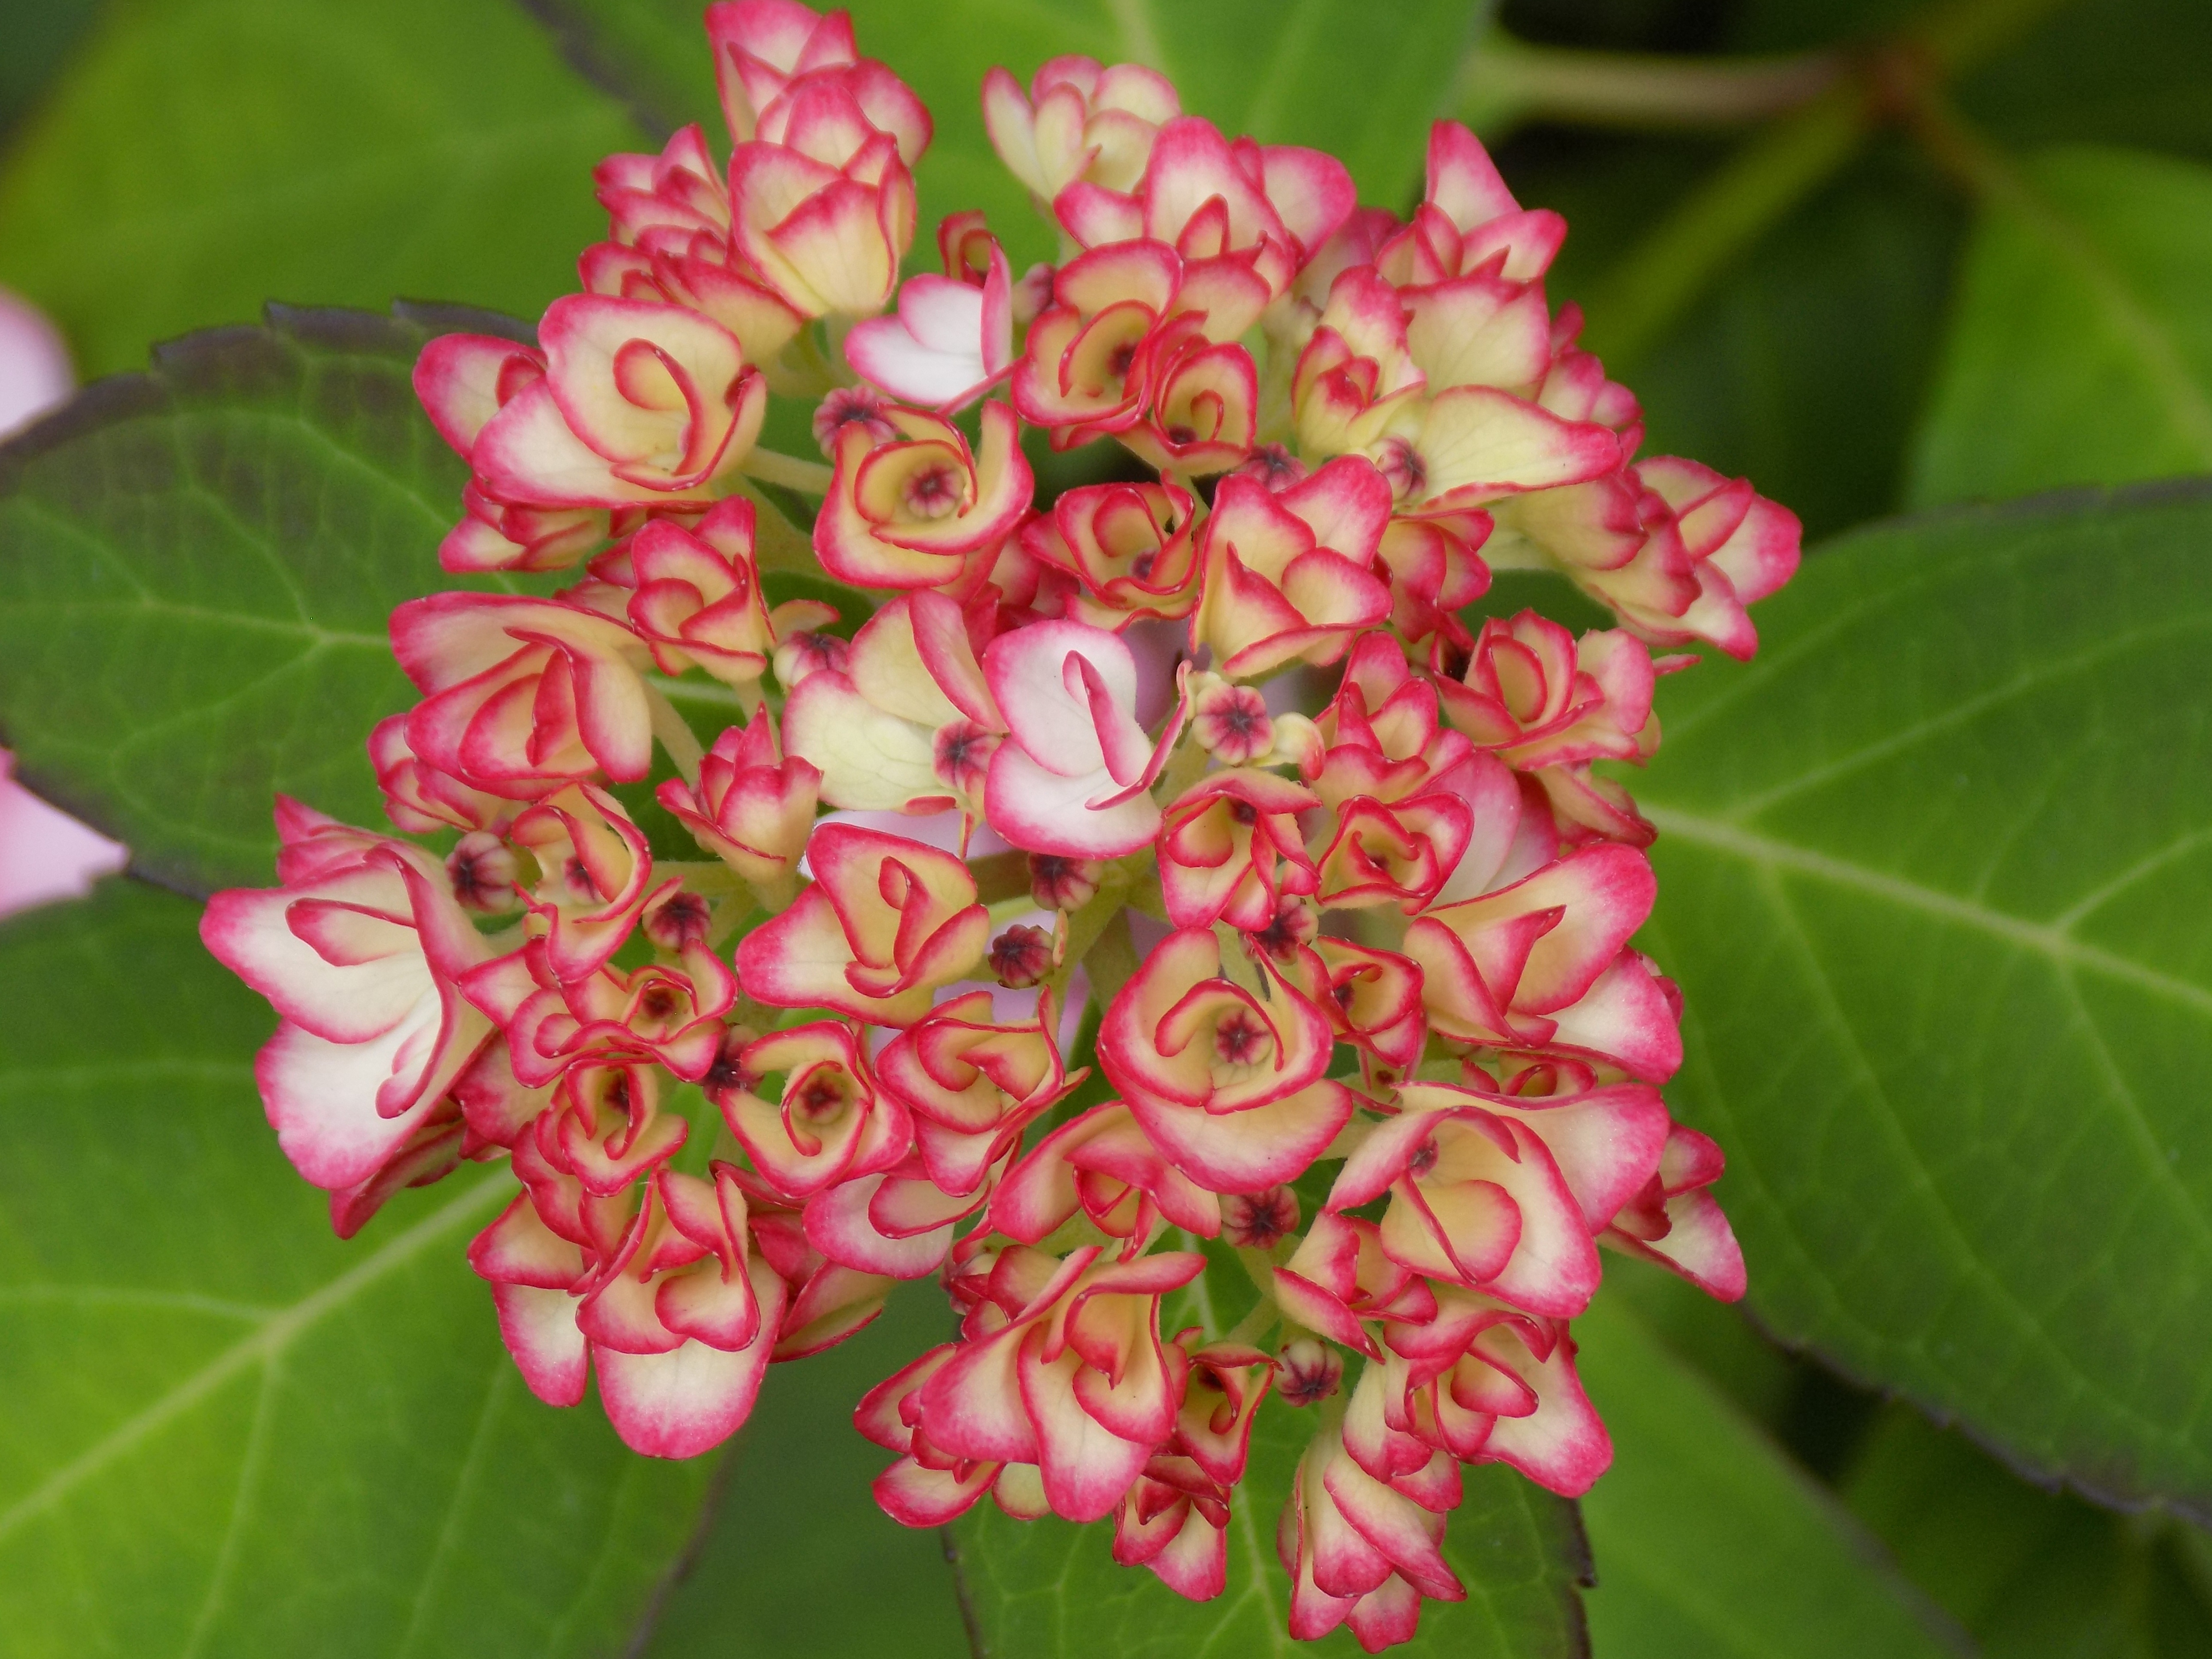
blossom, plant, leaf, flower, botany, pink, flora, hydrangea, shrub, bud, macro photography, flowering plant, woody plant, land plant